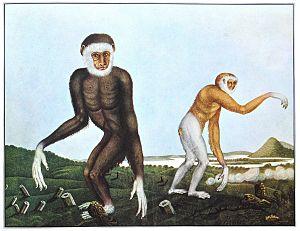
Aloys Zötl, né le 4 décembre 1803 à Freistadt et mort le 21 octobre 1887 à Eferding, est un maitre teinturier et un peintre autrichien.